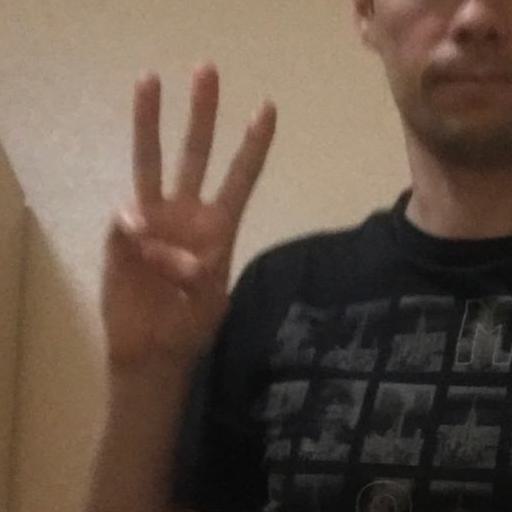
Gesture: three